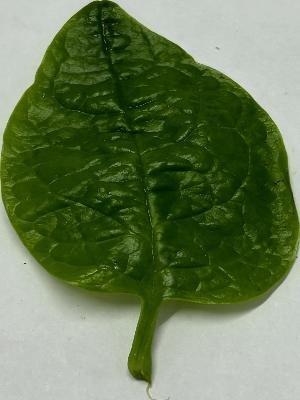
Label: Healthy-Leaf